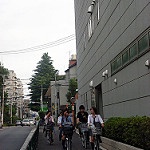
Scene: Outdoor